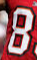
Number: 8